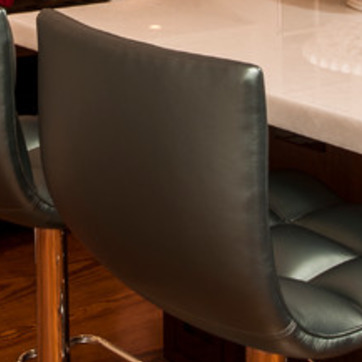
Material: leather